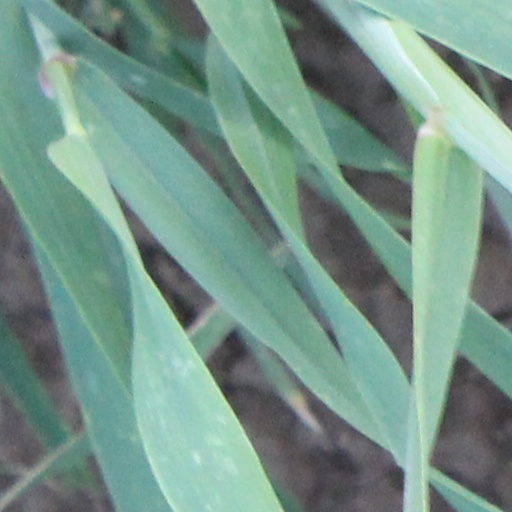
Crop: wheat